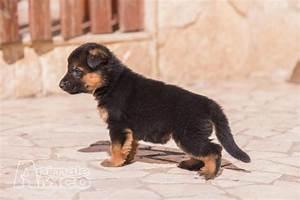
dog